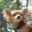
Label: dog